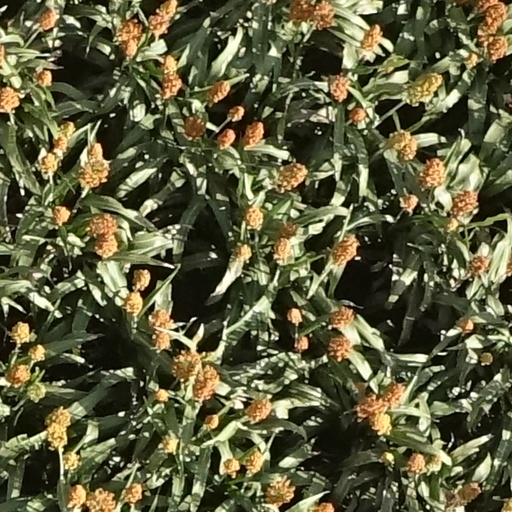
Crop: sorghum